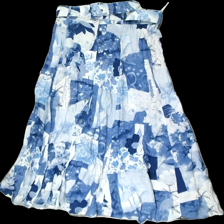
View: front
Type: Skirt
Category: Ladies
Brand: Missing
Colors: Blue, White
Material: 100% viscose
Pattern: Other
Cut: Regular, Loose
Season: All
Stains: Minor
Price range: <50
Recommended usage: Export
Comment: comes with belt